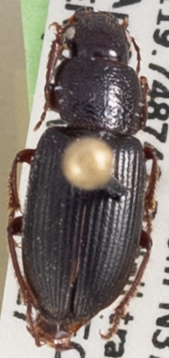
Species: Dicheirus piceus
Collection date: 2022-04-27
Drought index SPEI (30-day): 0.048
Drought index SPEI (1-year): -2.09
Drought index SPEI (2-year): -1.93